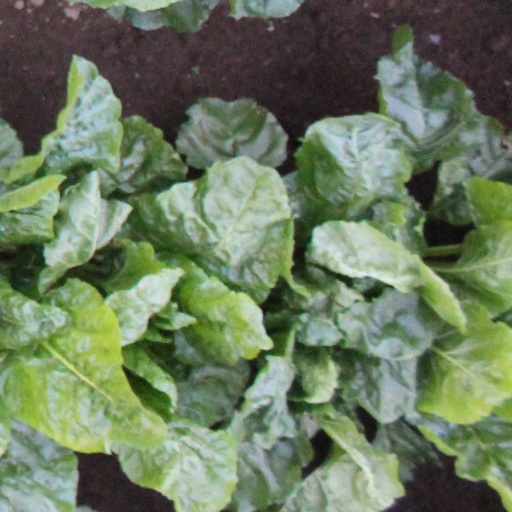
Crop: sugar beet